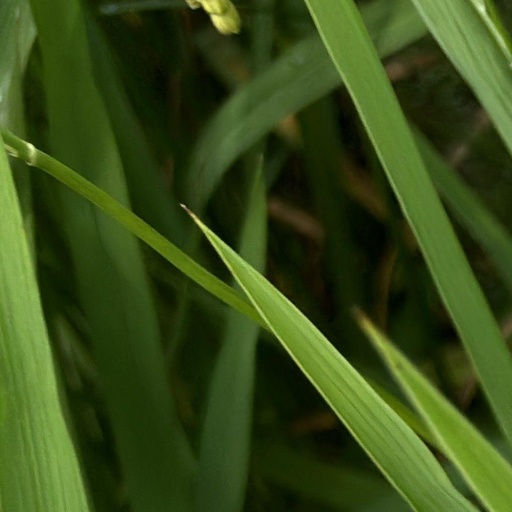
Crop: rice